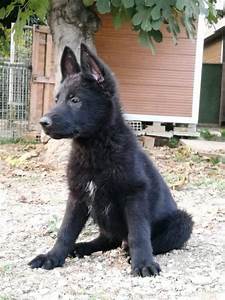
Label: dog